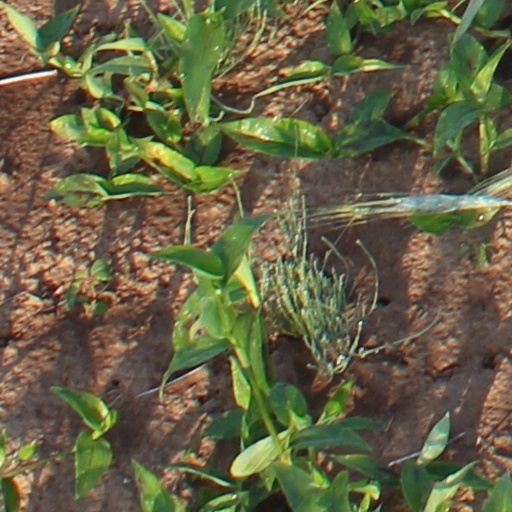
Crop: wheat